American Gothic

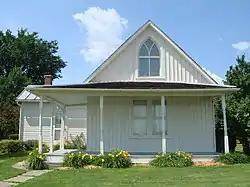
The Dibble House, Eldon, Iowa

At the time, Wood classified it as one of the "cardboardy frame houses on Iowa farms" and considered it "very paintable". After obtaining permission from the house's owners, Selma Jones-Johnston and her family, Wood made a sketch the next day in oil paint on paperboard from the front yard. This sketch depicted a steeper roof and a longer window with a more pronounced ogive than on the actual house – features which eventually adorned the final work.